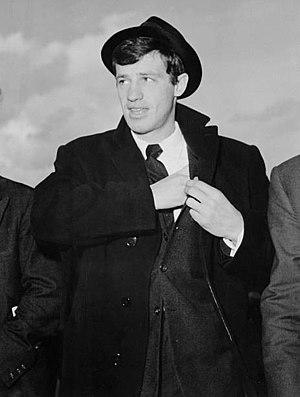
L'acteur français Jean-Paul Belmondo à Roma, en 1962.
Jean-Paul Belmondo, né le 9 avril 1933 à Neuilly-sur-Seine, est un acteur français. Il a été également producteur de cinéma et directeur de théâtre.
Borsalino est un film policier franco-italien réalisé par Jacques Deray en 1970 d'après Bandits à Marseille écrit par Eugène Saccomano. Le film raconte les aventures de deux jeunes voyous qui tentent de devenir les caïds de la pègre marseillaise.
Le Cerveau est un film franco-italien réalisé par Gérard Oury sorti en 1969.